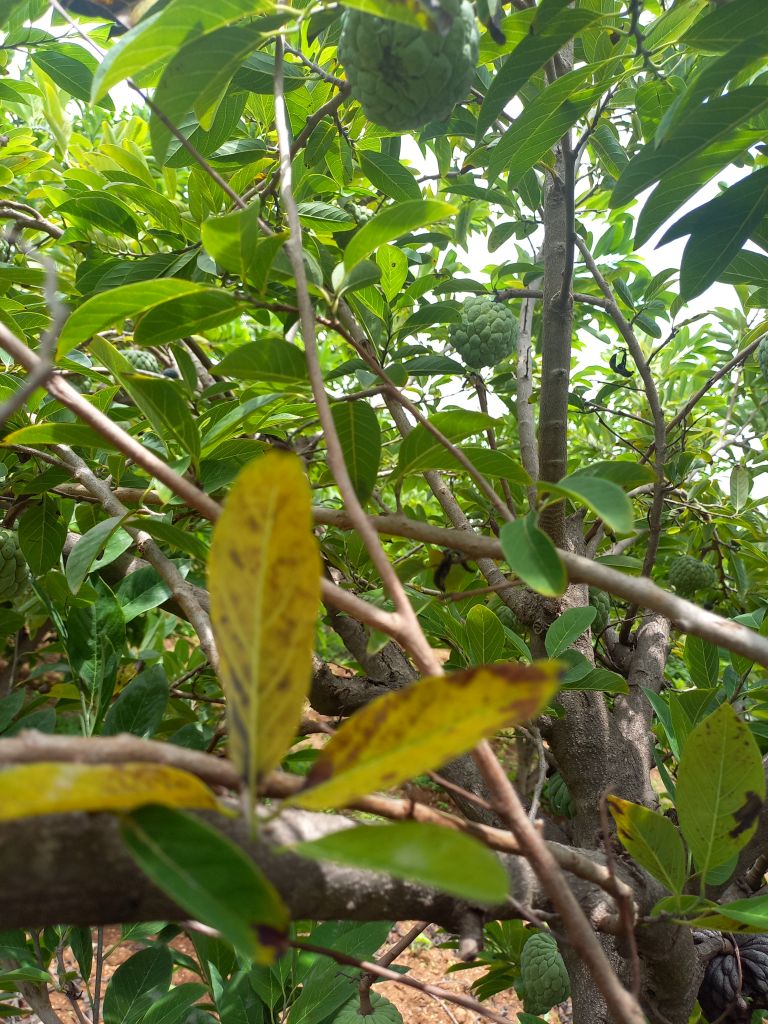
Disease label: Leaf spot on Leaves